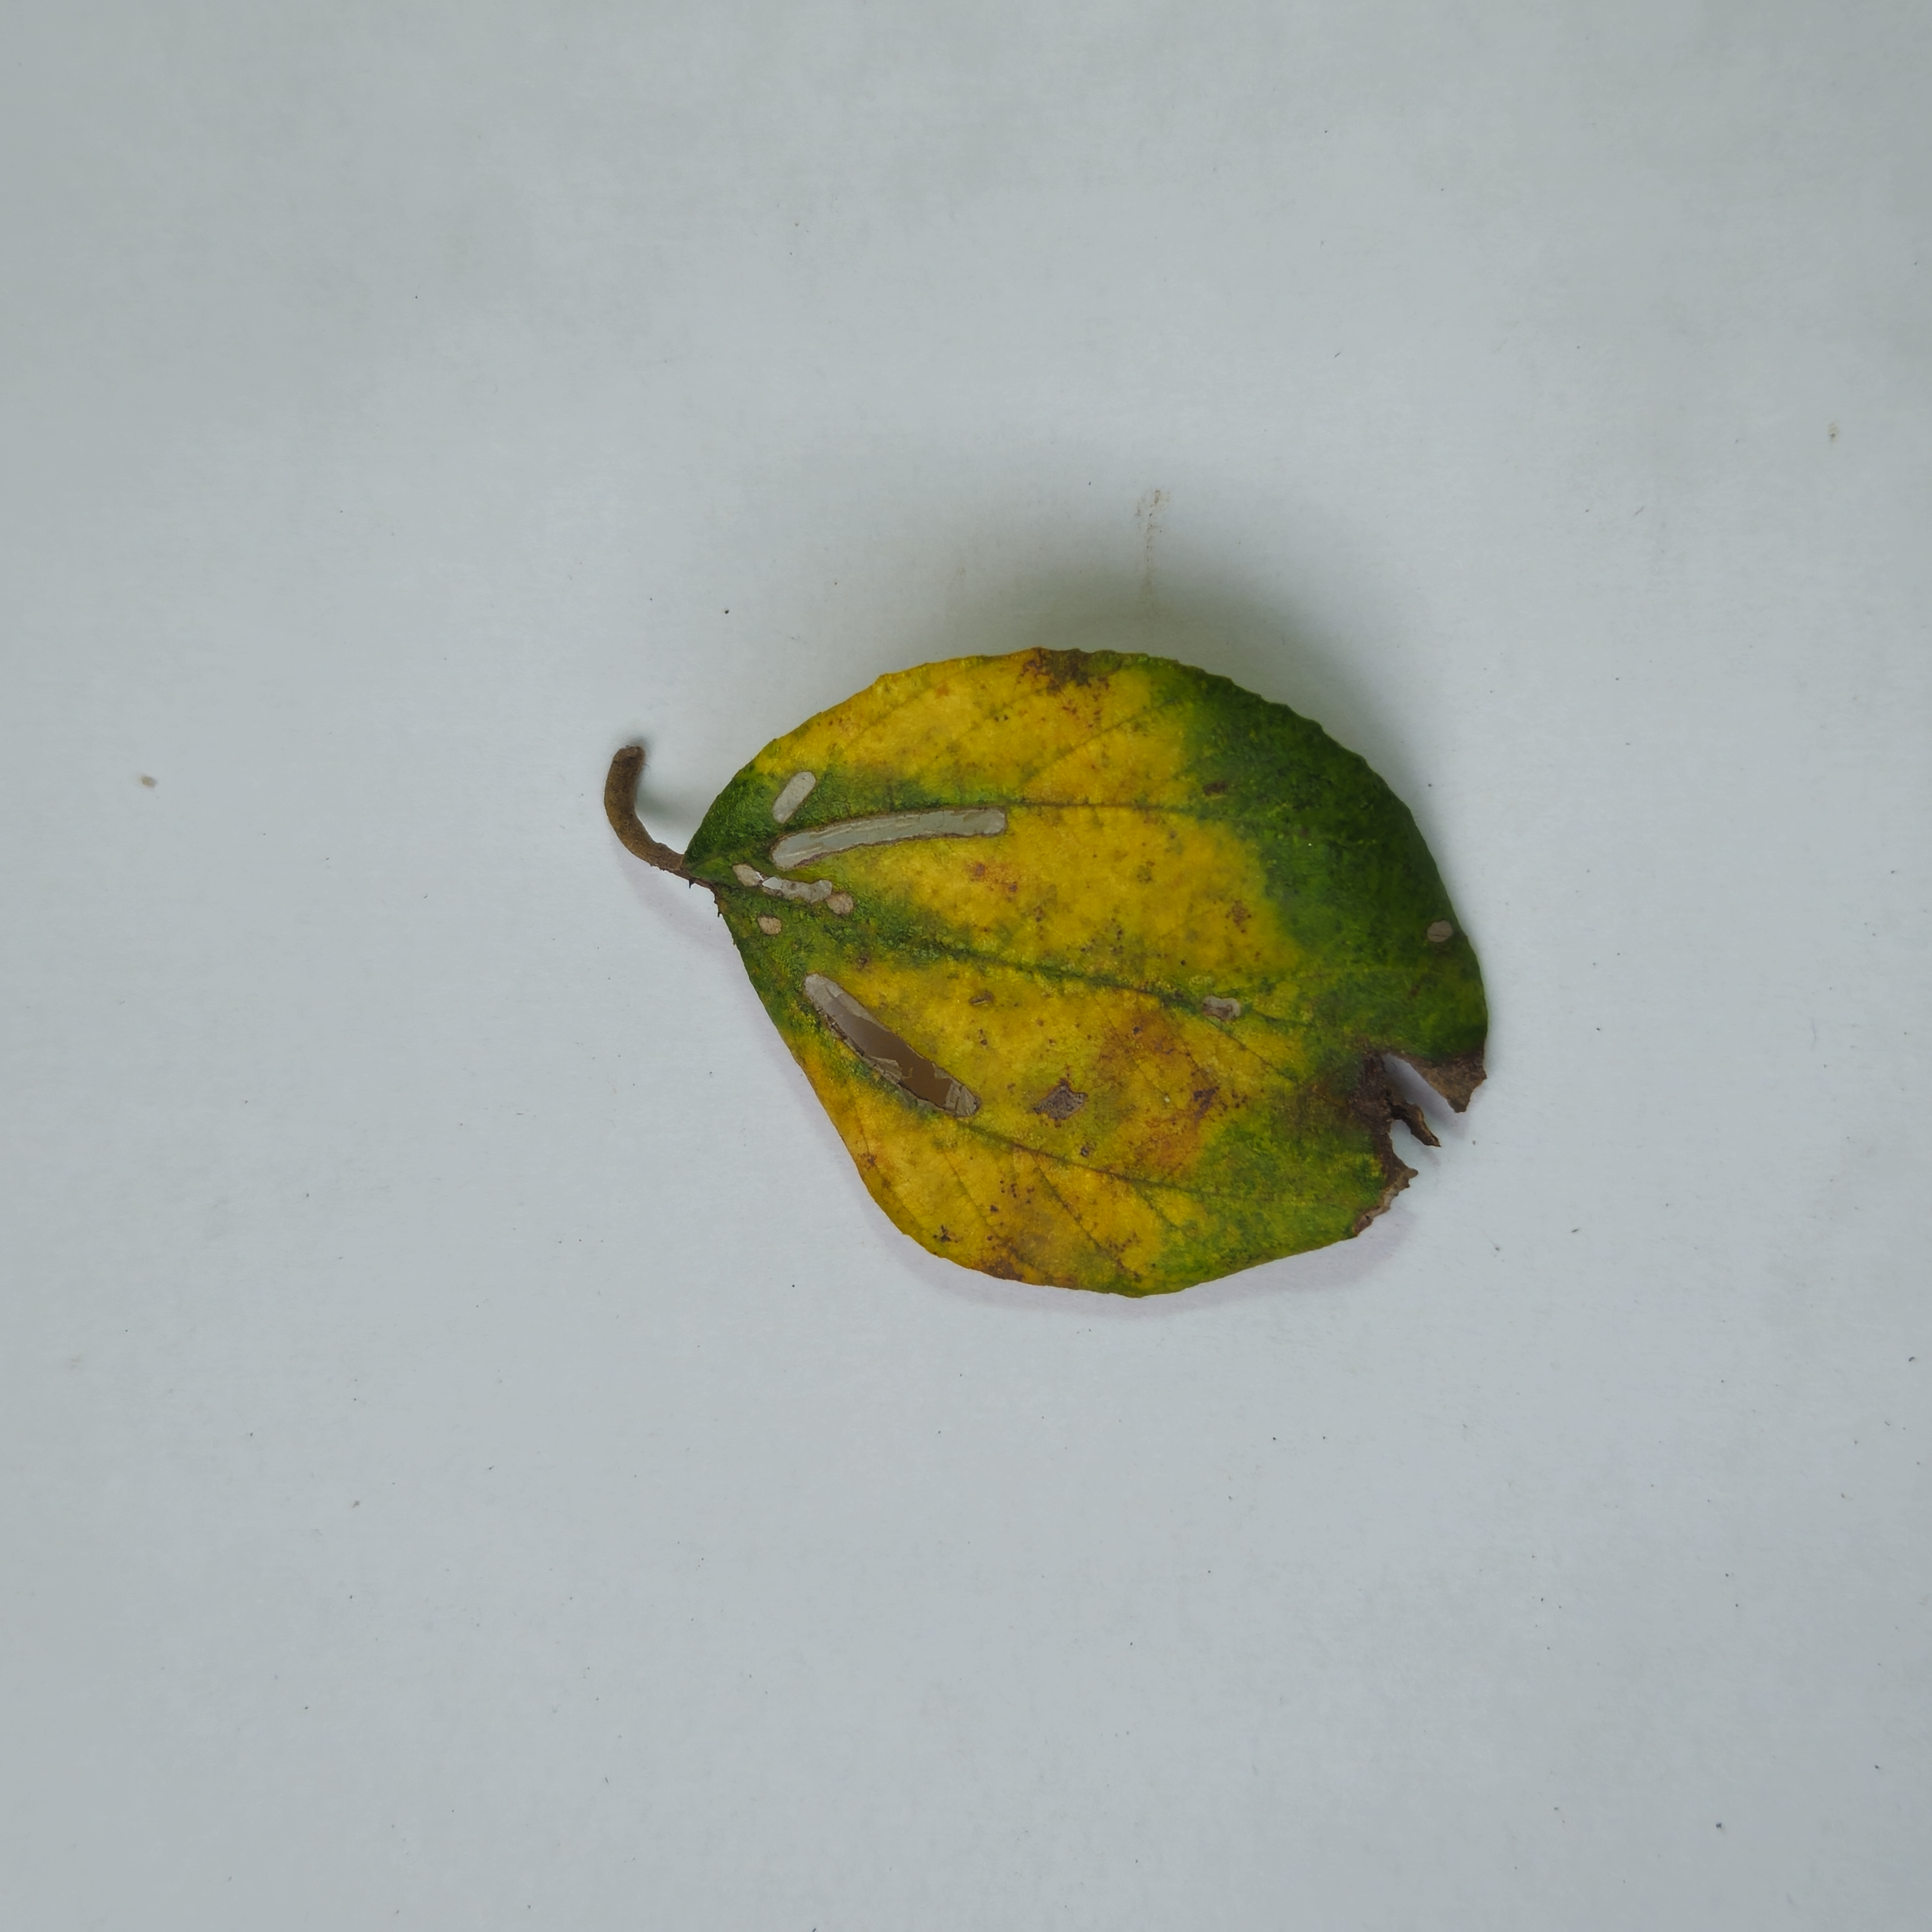
Label: Yellow